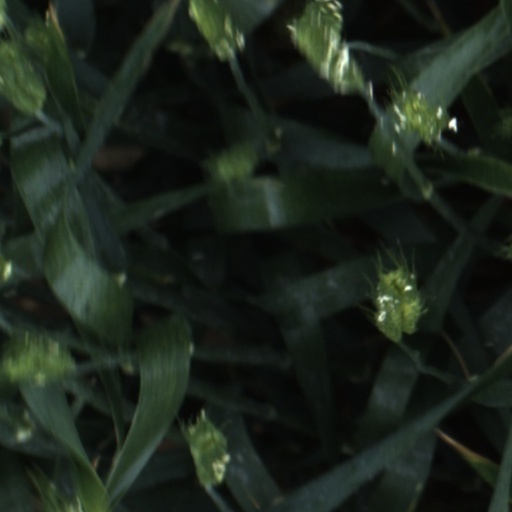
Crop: wheat